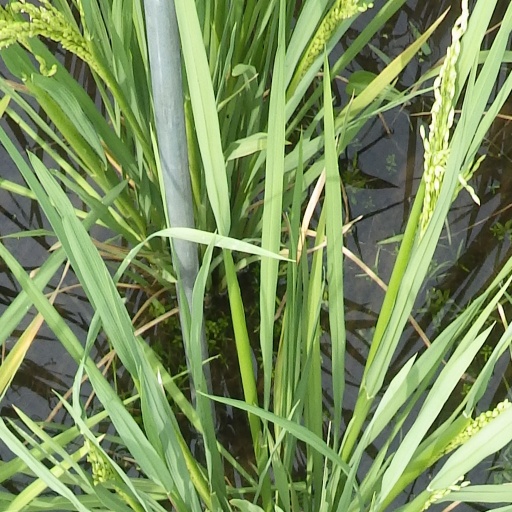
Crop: rice